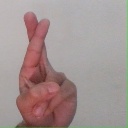
अक्षर: र